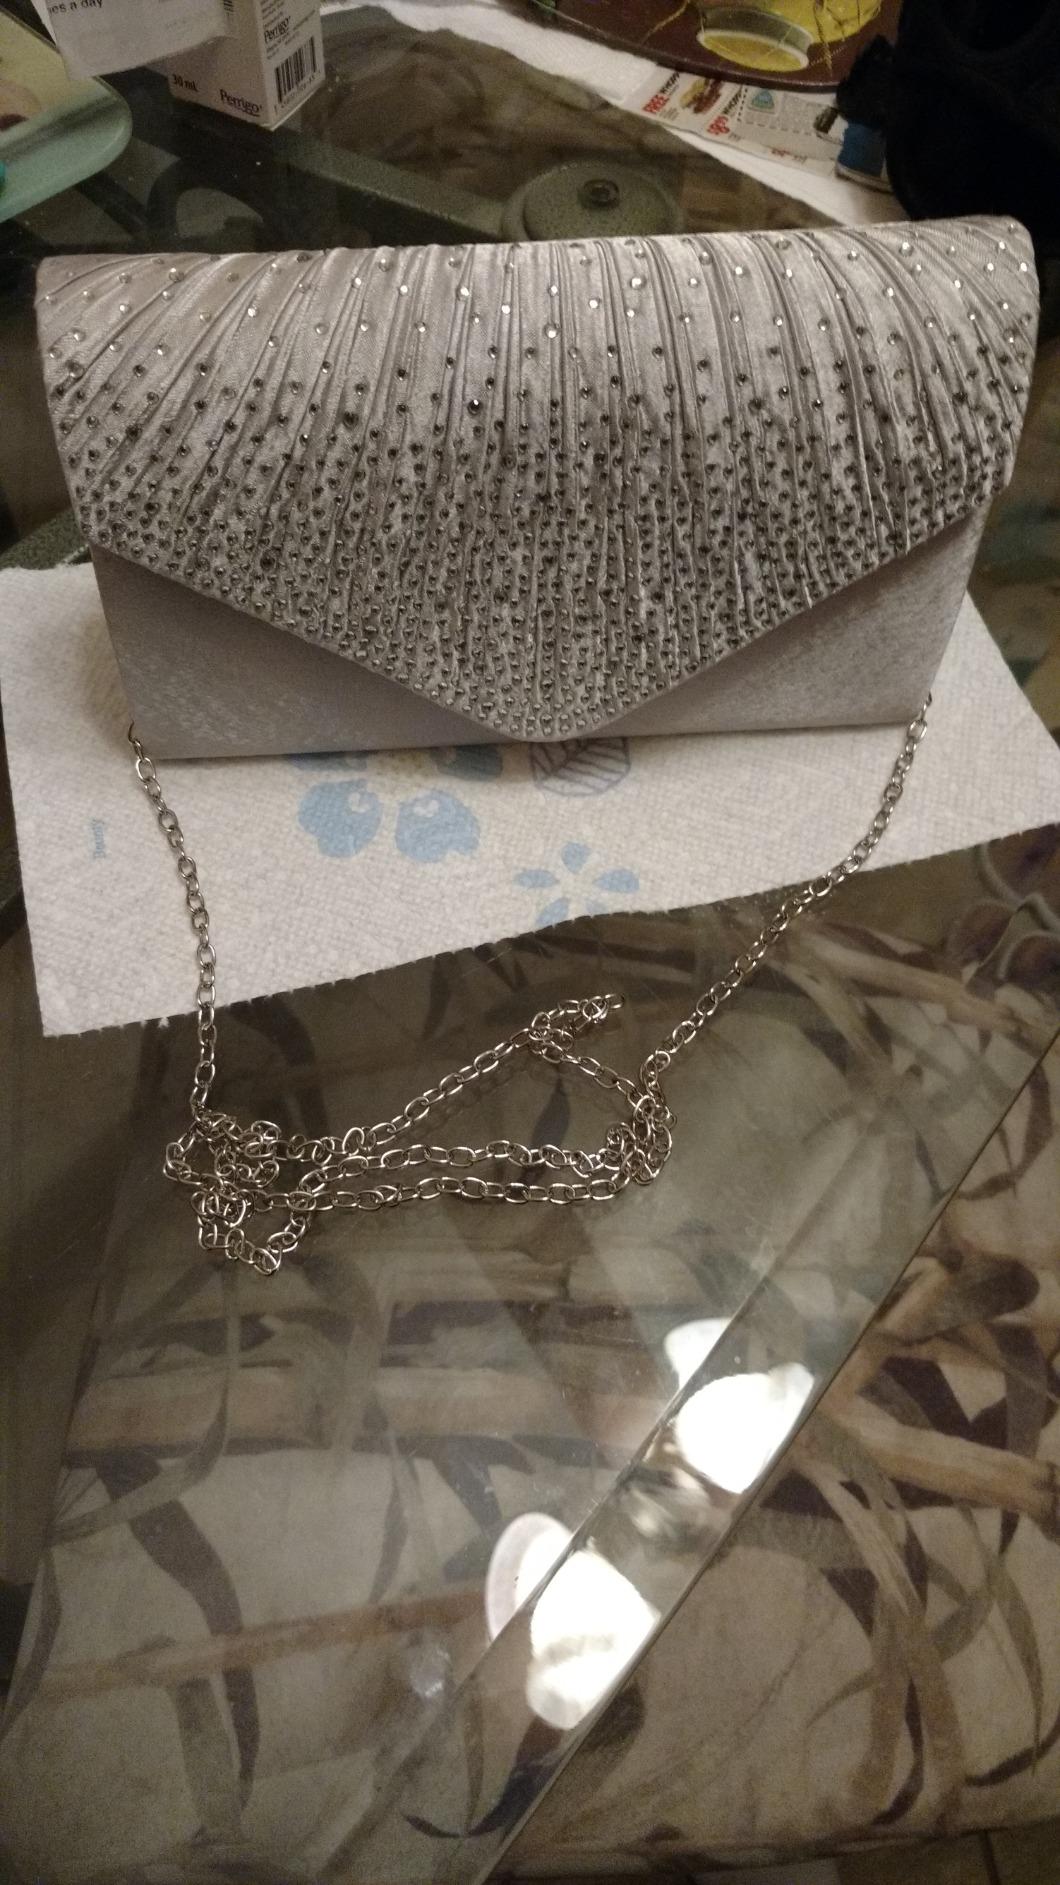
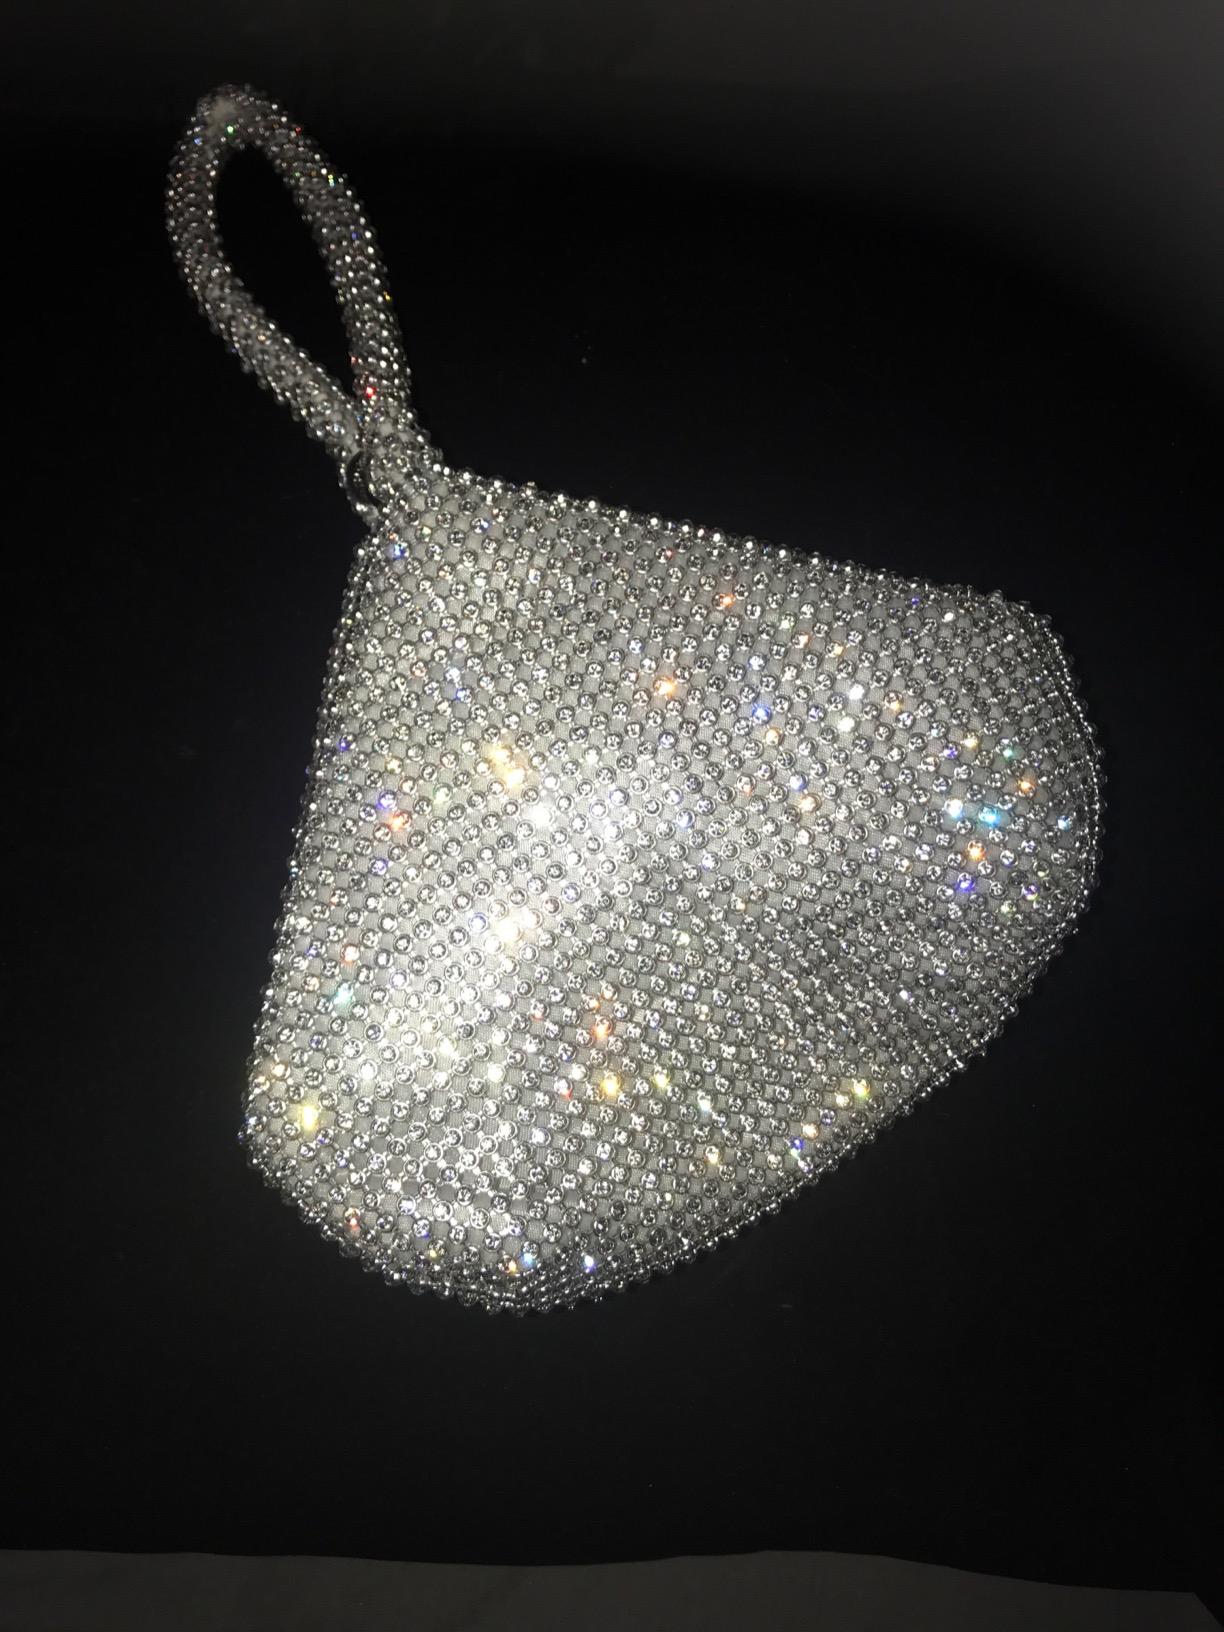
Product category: accessories_handbag
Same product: no